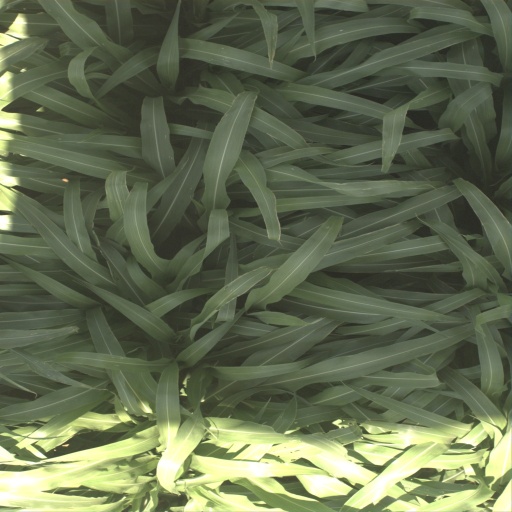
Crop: sorghum